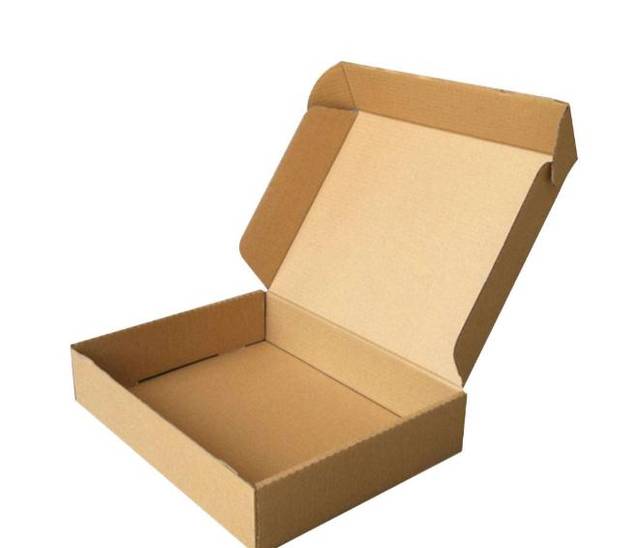
Label: cardboard